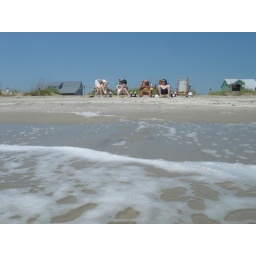
My vacation to our beach house on Oak Island in North Carolina.